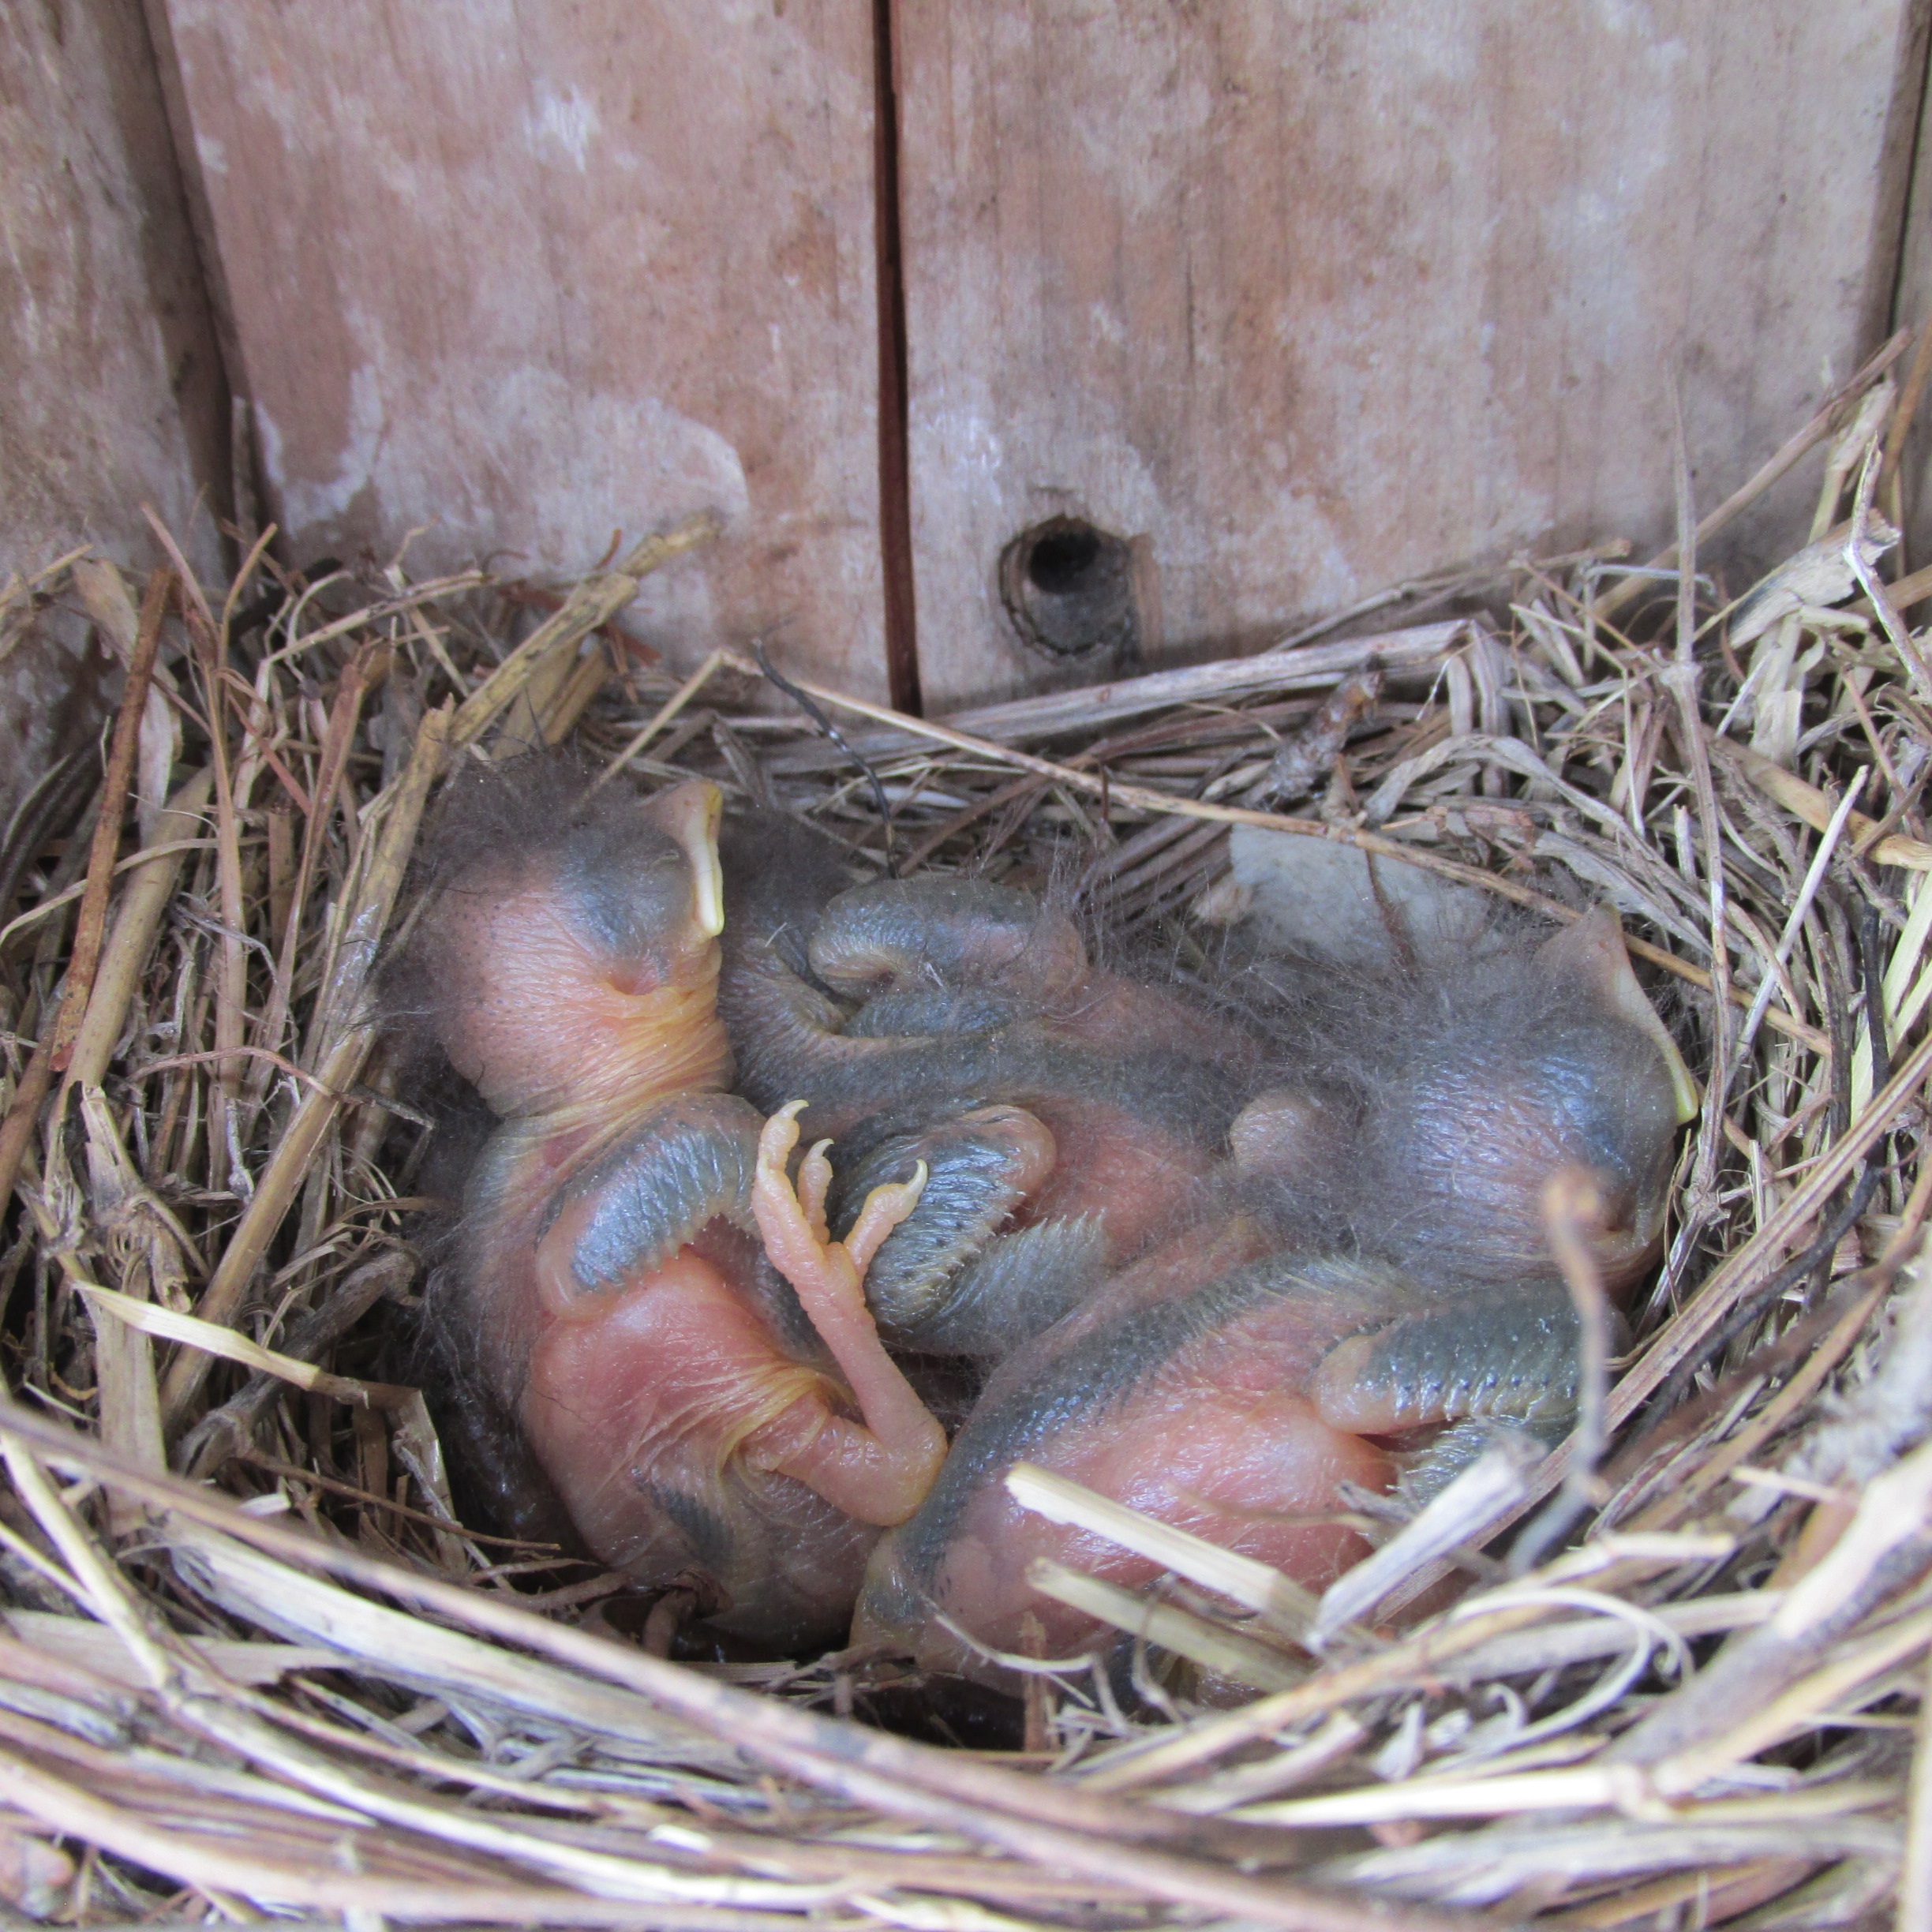
nature, bird, cute, wildlife, wild, spring, avian, fauna, songbird, bird nest, vertebrate, finch, nest, bluebird, old world flycatcher, perching bird